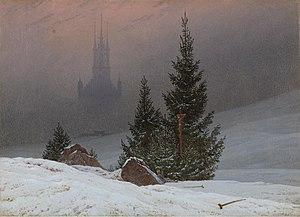
La représentation des paysages d'hiver dans l’art en Europe commence au XVᵉ siècle.